Lentiarenium

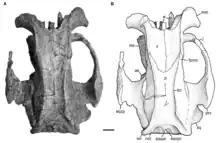
"Lentiarenium cristolii" cranium in dorsal view

However, the assignment of the material to "Halitherium" became increasingly problematic due to the nature of the genus and its long and complex history. Over time "Halitherium" had become a wastebasket taxon for many otherwise unrelated sirenians that thrived in the sea that covered Europe throughout the Neogene. Additionally, the stability of "Halitherium" itself is questionable, as its type species, "H. schinzii", was based on a single isolated tooth found to have no diagnostic value, thus rendering the genus a nomen dubium. This led to a rash of reexaminations of "Halitherium" remains in the subsequent years, resulting in many specimens being given their own genera. Besides "Lentiarenium", this included "Kaupitherium" ("Halitherium bronni") and "Italosiren" ("Halitherium bellunense").